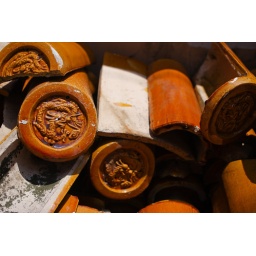
Old roof tiles along the side of the Malaysia Bhuddist Association building in Malacca's chinatown. Malacca, Malaysia, October 2009